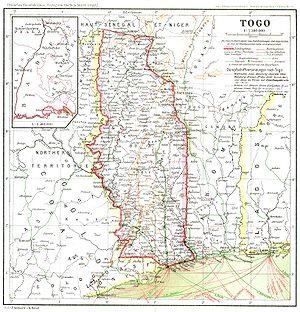
Le Togoland est un protectorat allemand en Afrique de l'Ouest, ayant existé de 1884 à 1914.
Yendi est la seconde ville de la Région du Nord. C'est également la capitale du pays Dagbon et le siège du diocèse de Yendi, qui dépend de l'archidiocèse de Tamale.